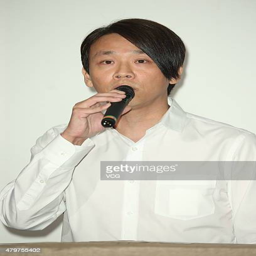
person speaks about his marriage during the press conference